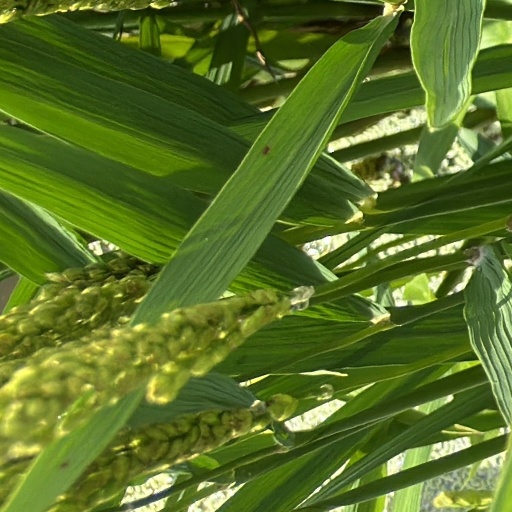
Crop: rice